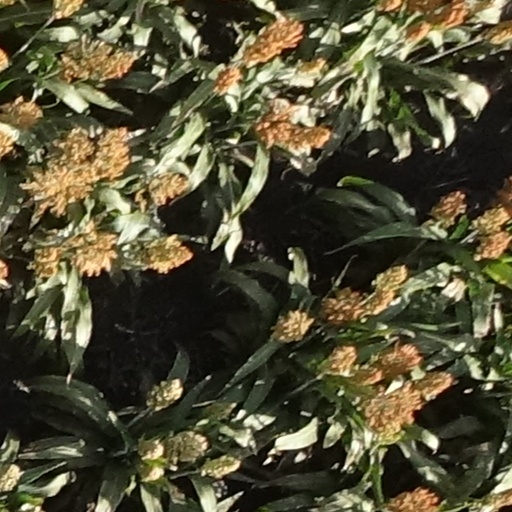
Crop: sorghum